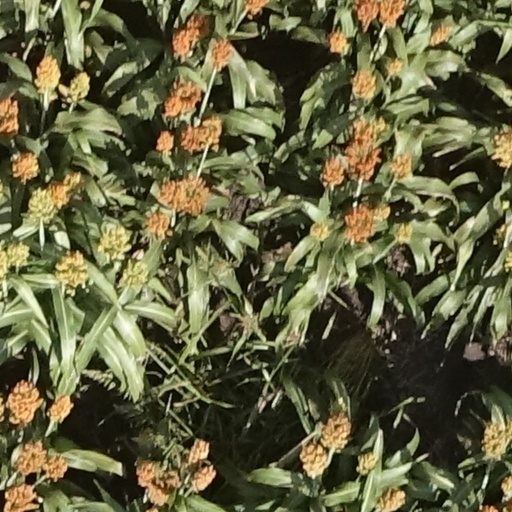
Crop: sorghum